Jan Krzysztof Kluk

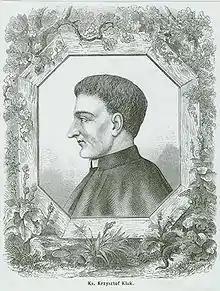
Jan Krzysztof Kluk

Jan Krzysztof Kluk (September 13, 1739 – July 2, 1796) was a Polish naturalist agronomist and entomologist.